Kuchaman City

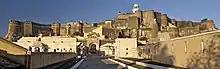
View of Kuchaman Fort from entrance

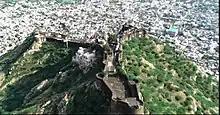
Drone view of the fort

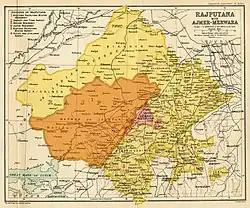
Kuchaman in Marwar within Rajputana

Kuchaman was founded as the seat of Pratihara dynasty rulers during 5th and 8th century AD. In the 16th century, it was conquered by the Chauhans and later by the Gaurs. The Rathores finally took over and ruled it as a feudal jagir.